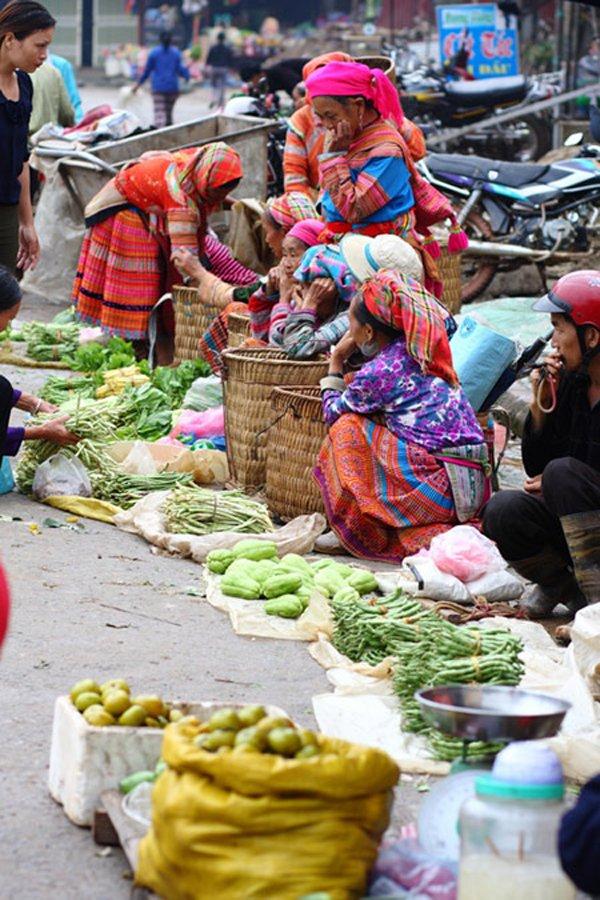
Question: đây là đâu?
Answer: đây là một phiên chợ